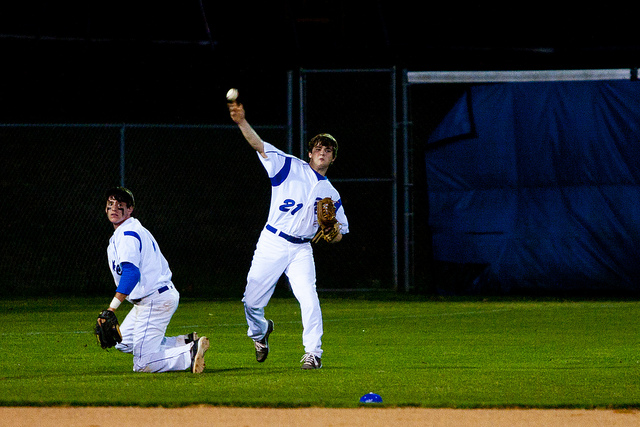
hai cầu thủ ném bóng đang đứng ở trên sân